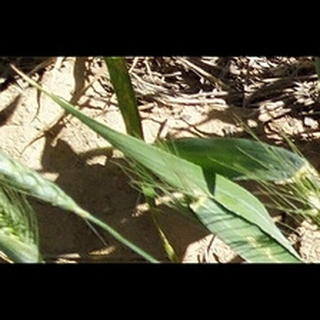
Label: healthy_wheat